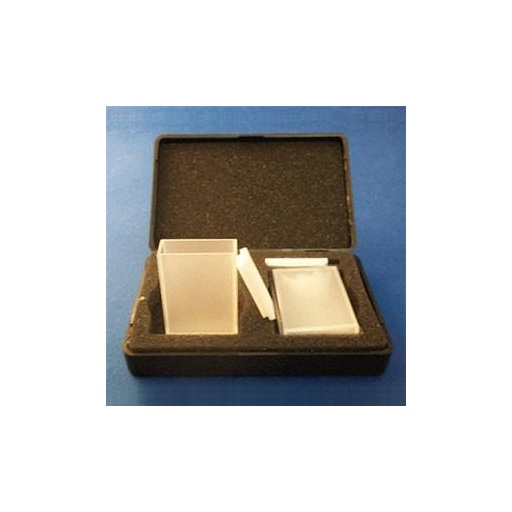
BUCK Scientific 1-Q-20 Type 1 Quartz Cuvette path length : 20mm with Warranty
BUCK Scientific 1-Q-20 Type 1 Quartz Cuvette path length : 20mm with Warranty Note: For all International Orders, the buyer will be solely responsible for the customs clearance, duty, and taxes imposed on the package.
Brand: Buck Scientific
Category: Business & Industrial > Science & Laboratory > Laboratory Equipment > Spectrometer Accessories > Cuvettes